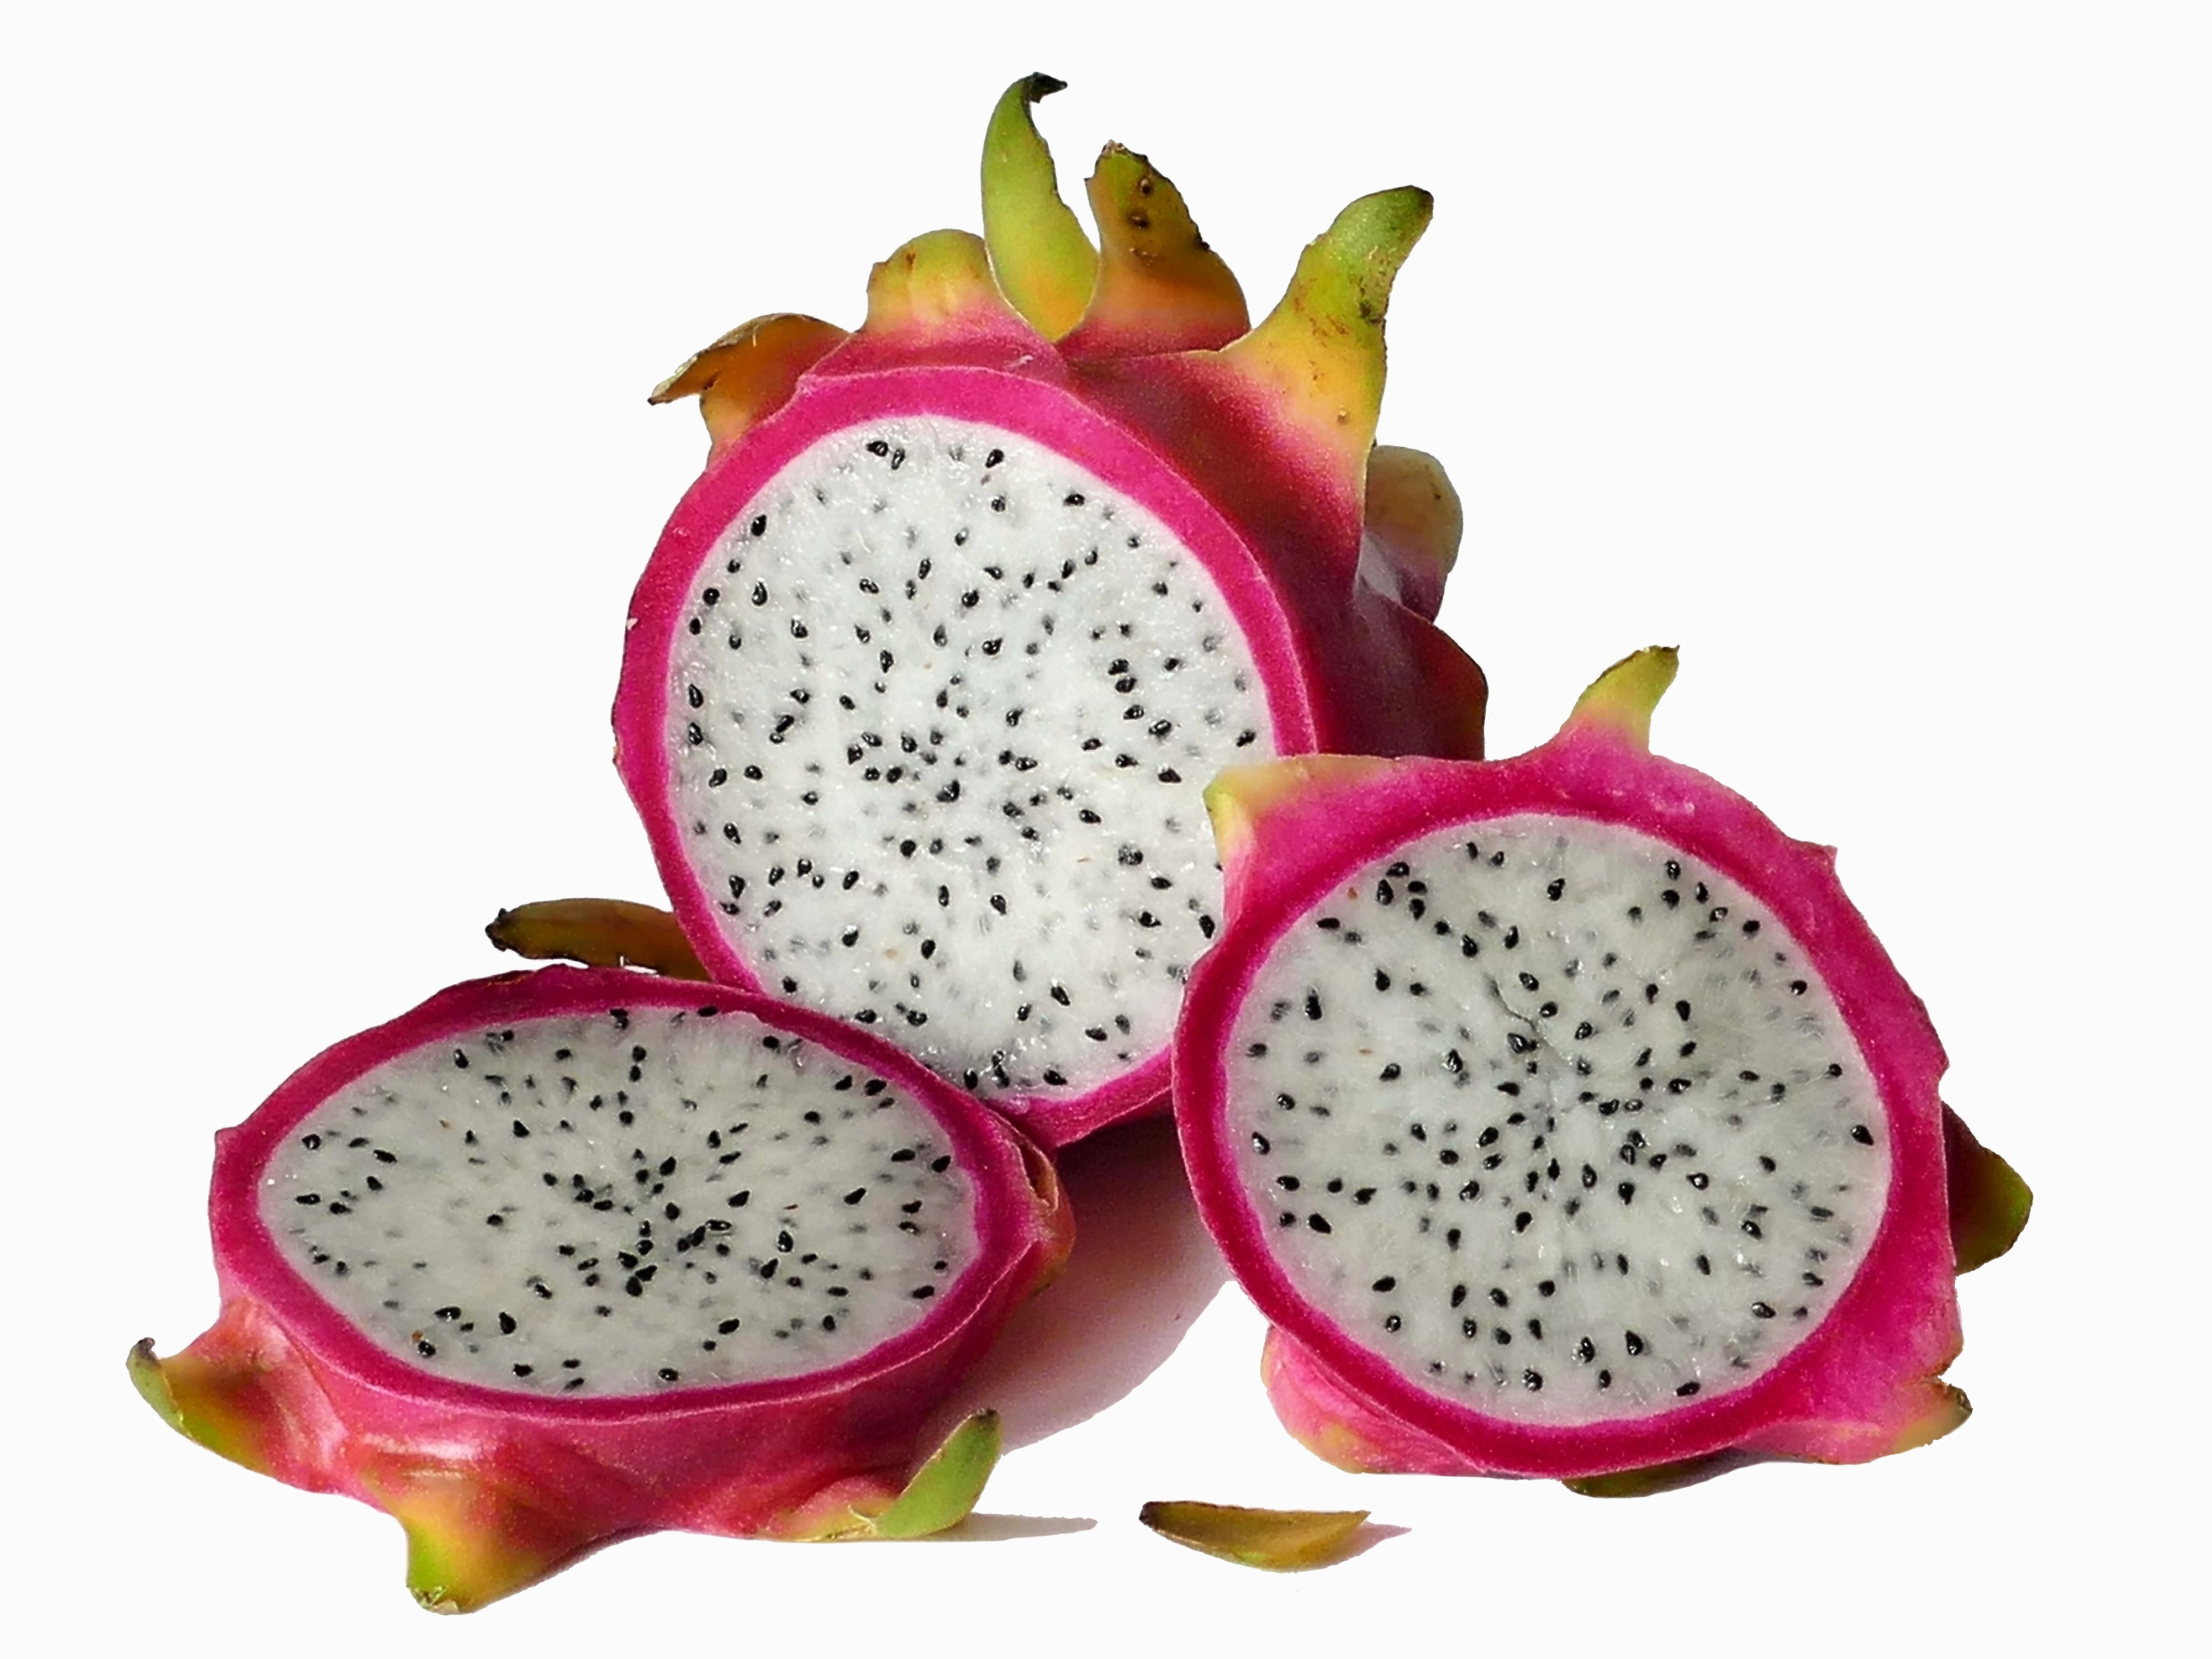
plant, fruit, food, red, produce, tropical, dragon fruit, exotic, strawberries, vitamins, flowering plant, exotic fruits, pitaya, land plant